Monte Cavallo (Bellunes Alps)

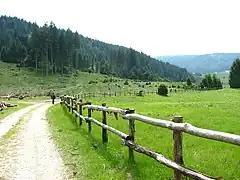
The Cansiglio, located west of the mountain group, in Veneto territory

Before attracting the attention of local mountaineers, Piancavallo was inhabited by loggers, herdsmen, and hunters. The first refuge was the Policreti, inaugurated on August 2, 1925, originally a casera of the Policreti family from Aviano, made available to the CAI of Pordenone in November 1924. The structure, converted into an alpine refuge, was located at Col delle Lastre, in the Collalto area. During World War II, the shelter was burned by the Germans on September 9, 1944. The reference point for hikers in the post-war period was the Piancavallo refuge, built on the plateau starting in 1948 by the CAI (with the support of various sponsors); the construction was completed in 1956, also thanks to the creation of a drivable road to the castaldia, which greatly facilitated the work. The refuge was handed over to Promotour after the development of the tourism hub in the 1980s and is now the "Sport Hotel".